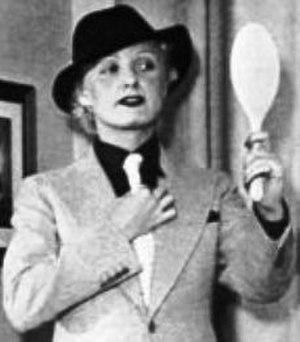
Rosy Barsony est une actrice de cinéma, chanteuse et danseuse hongroise. Elle commence sa carrière en 1925 au théâtre Király à Budapest.